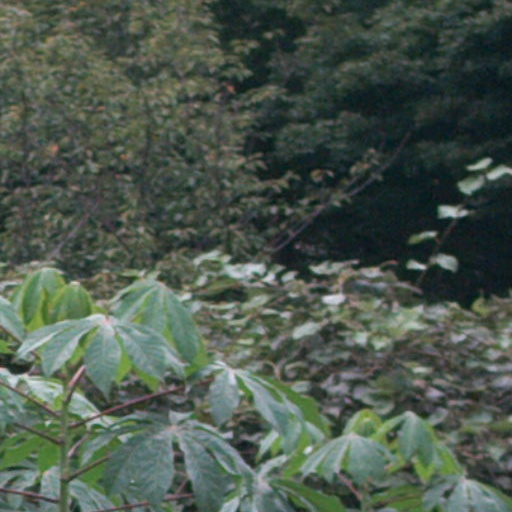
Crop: cassava